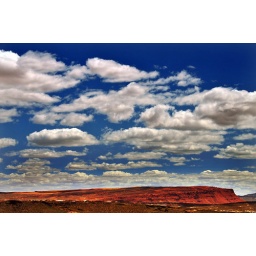
hills near hurricane red white clouds 2